Typhoon Chan-hom (2015)

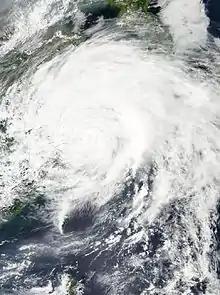
Typhoon Chan-hom hours before making landfall in China on July 11

Due to the typhoon, about 1.1 million people evacuated from areas along the coast. Nearly 30,000 ships were called back to port, and 600 flights were canceled within the area. Over 100 train rides were also canceled, and portions of the Shanghai Metro was shut down. The storm caused a concert for Chinese singer Wang Feng to be canceled.